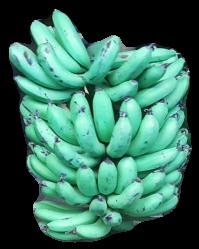
Variety: pachbale
Grade: grade1